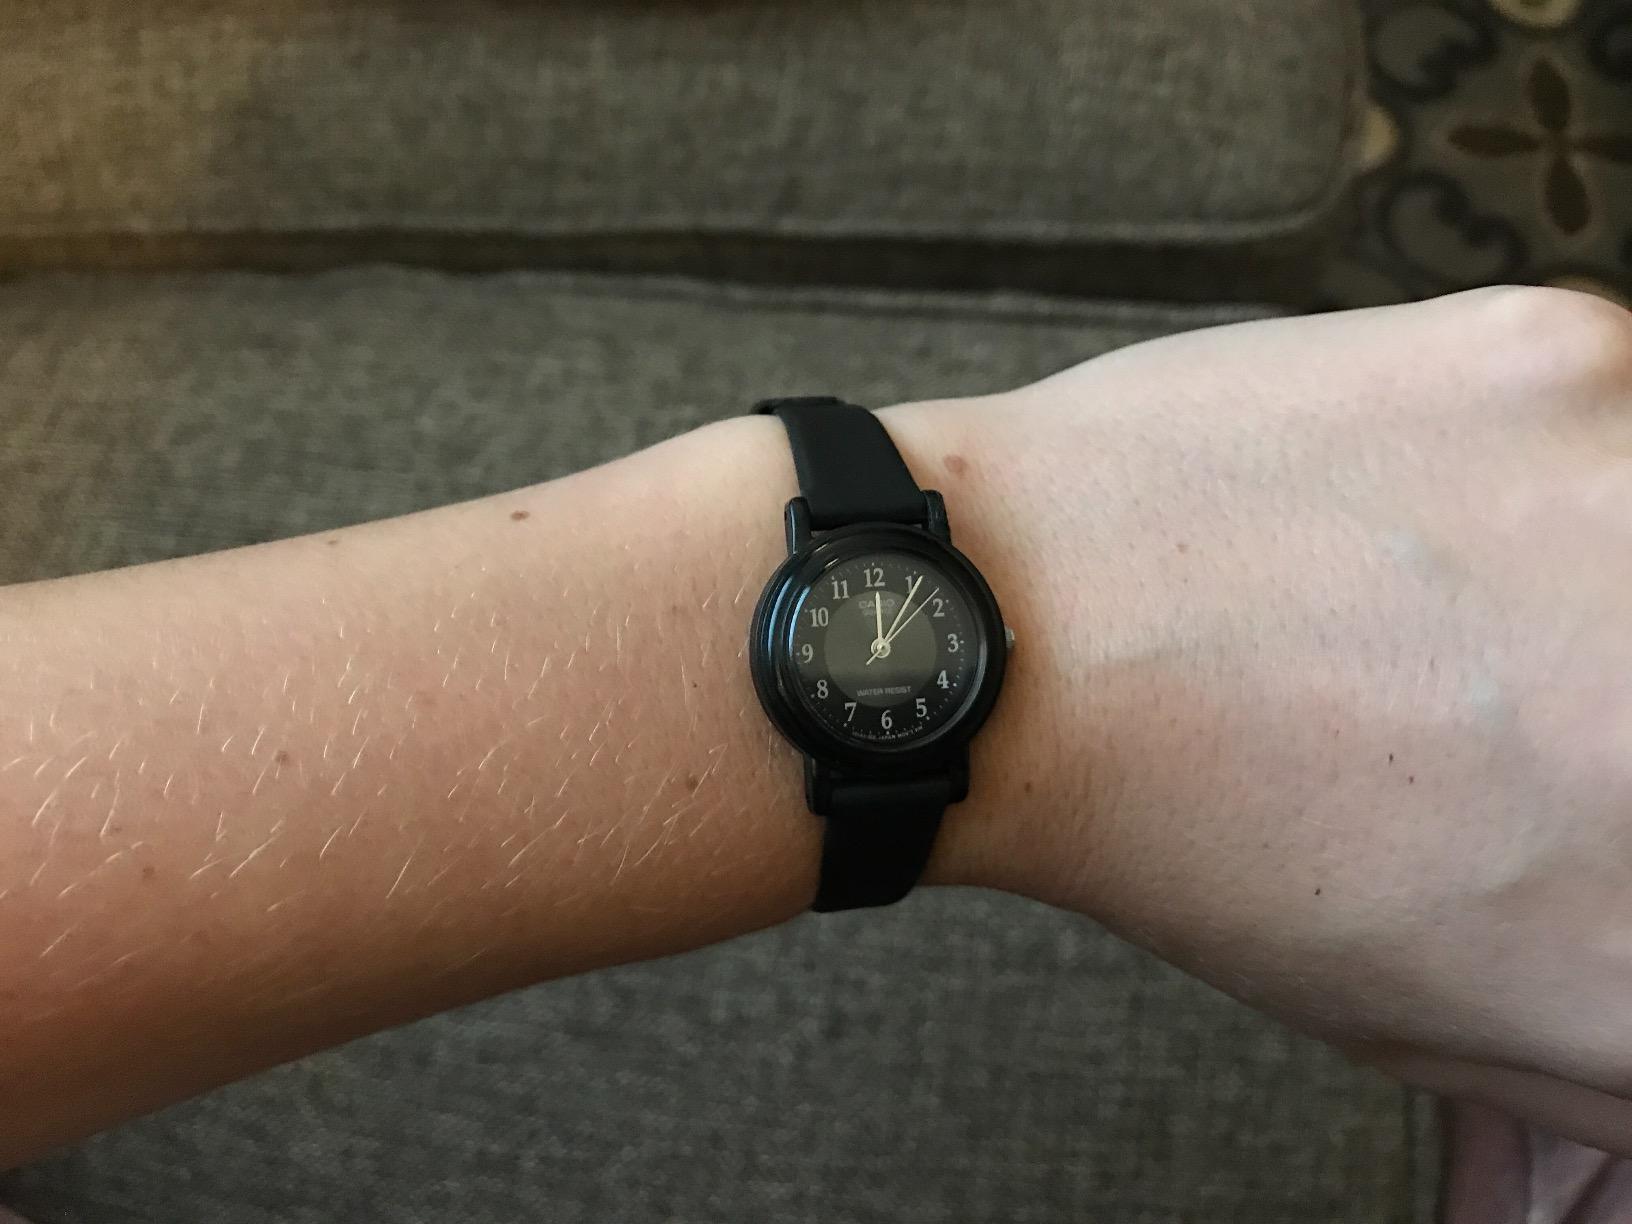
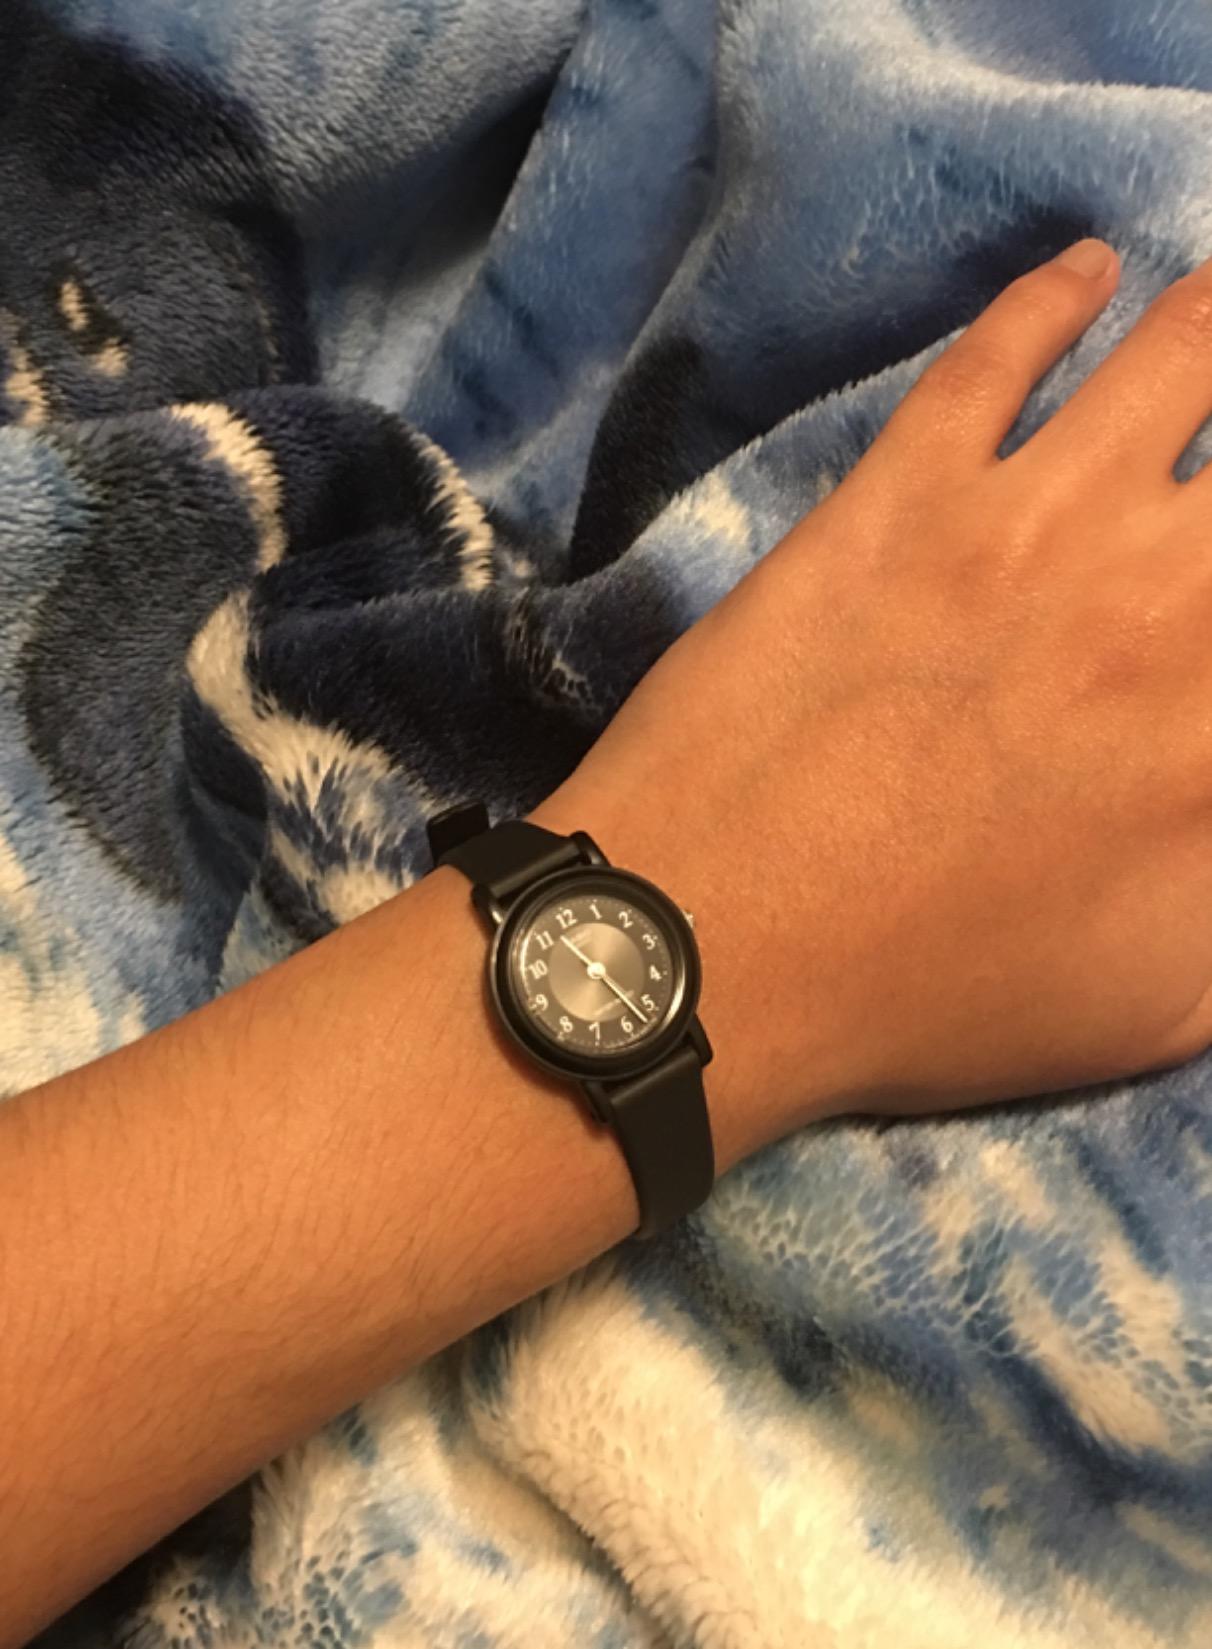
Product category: accessories_watch
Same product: yes